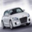
Label: automobile